Renewable energy in South Africa

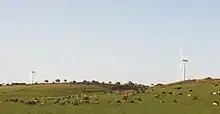
<a href="http%3A//jeffreysbaywindfarm.co.za">Jeffrey's Bay Wind Farm

is located on the Eastern cape and has a production output of 100MW. It is the second largest wind farm in South Africa.